Answer in natural language. Considering the relative positions, where is black color retangle shape fridge with respect to black color shelving unit? Choose between the following options: above or below
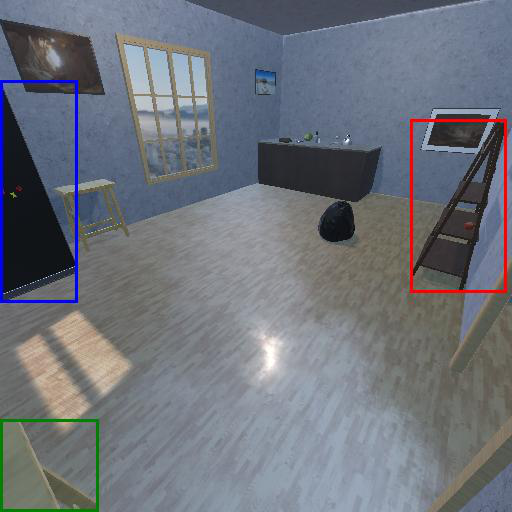
<answer>below</answer>